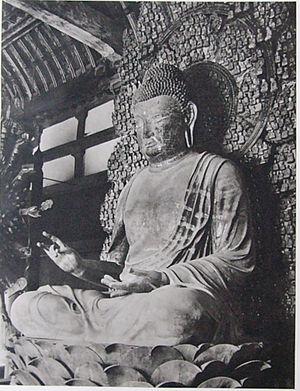
L'introduction du bouddhisme au Japon en provenance du royaume coréen de Baekje au milieu du VIᵉ siècle entraîne une renaissance de la sculpture japonaise. Des moines bouddhistes, des artisans et des lettrés s'installent autour de la capitale dans la province de Yamato et transmettent leurs techniques aux artisans locaux. Tout naturellement, les premières sculptures japonaises des époques Asuka et Hakuhō montrent de fortes influences de l'art continental et se caractérisent d'abord par des yeux en amande, des lèvres en forme de croissant tournées vers le haut et des plis dans les vêtements disposés symétriquement. L'atelier du sculpteur Tori Busshi, fortement influencé par le style des Wei du nord, produit des œuvres qui illustrent ces caractéristiques. La triade de Shaka Nyorai et le Guze Kannon au Hōryū-ji en sont d'excellents exemples. À la fin du VIIᵉ siècle, le bois remplace le bronze et le cuivre. Au début de la dynastie Tang, un plus grand réalisme s'exprime par des formes plus pleines, des fentes longues et étroites pour les yeux, des traits de visage plus doux, des vêtements fluides et embellis avec des ornements tels que des bracelets et des bijoux.
L'époque de Nara, est l'une des 14 subdivisions traditionnelles de l'histoire du Japon. Cette période se situe entre 710 et 794. Elle est précédée par la période d'Asuka et suivie par l'époque de Heian.